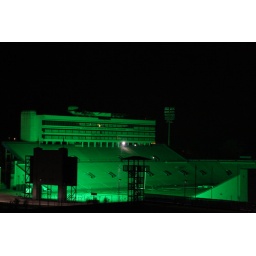
Memorial Stadium lit by the video screen in the wee hours of the morning.